Jens van Son

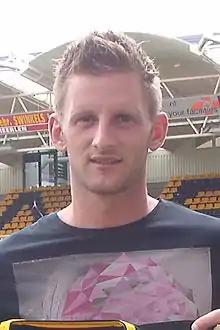
van Son in 2015

Jens van Son (born 19 August 1987) is a Dutch former professional footballer who played as a midfielder. He formerly played for FC Eindhoven, FC Den Bosch, Sparta Rotterdam, Roda JC Kerkrade and Fortuna Sittard.